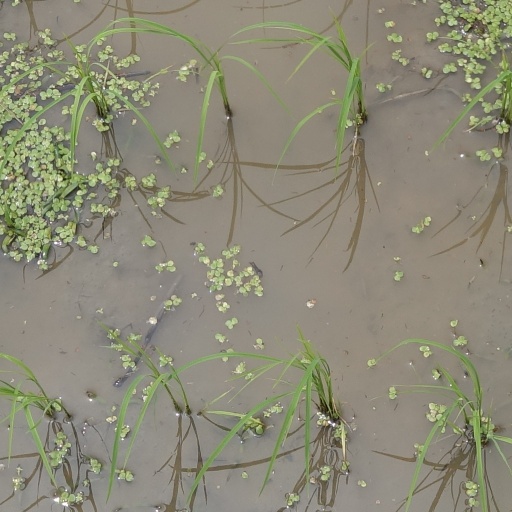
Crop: rice